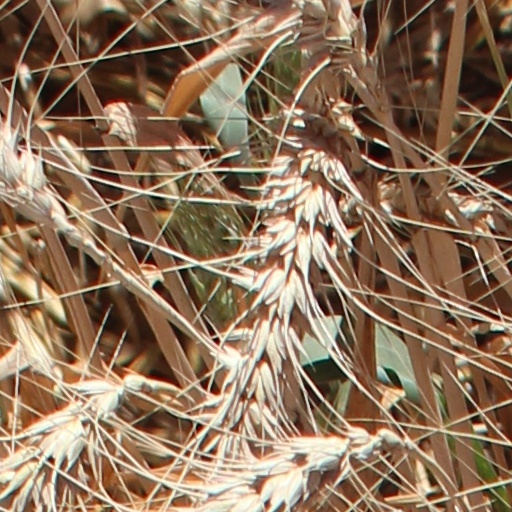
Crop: wheat